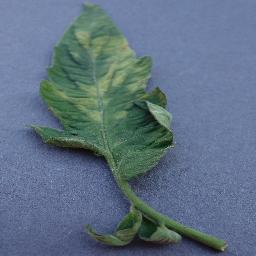
Label: Tomato___Leaf_Mold